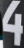
Number: 4